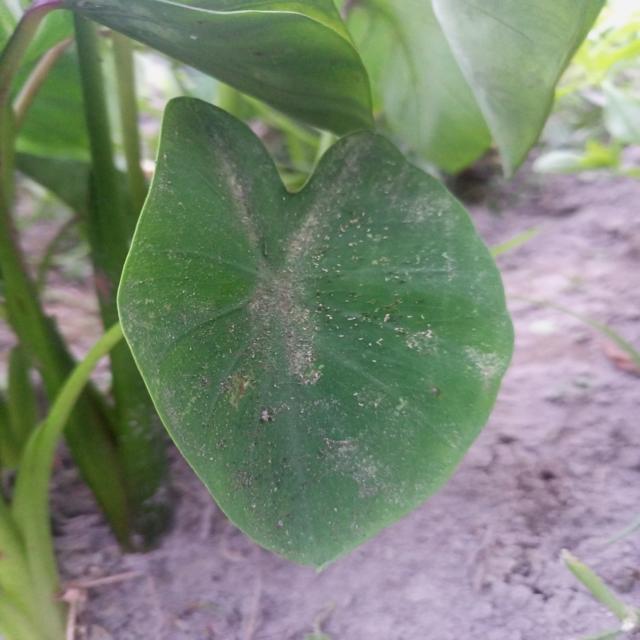
Label: Early_Blight